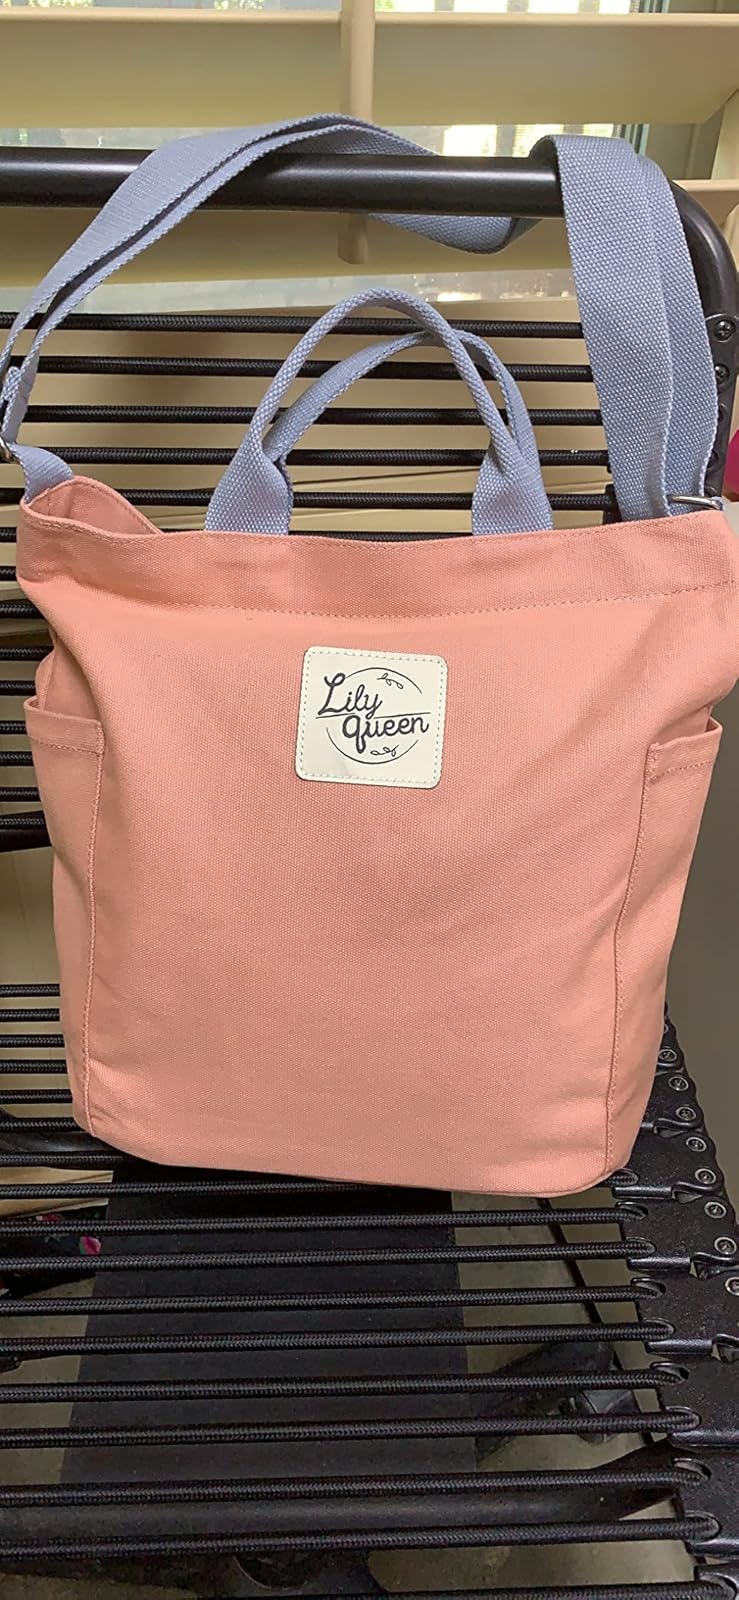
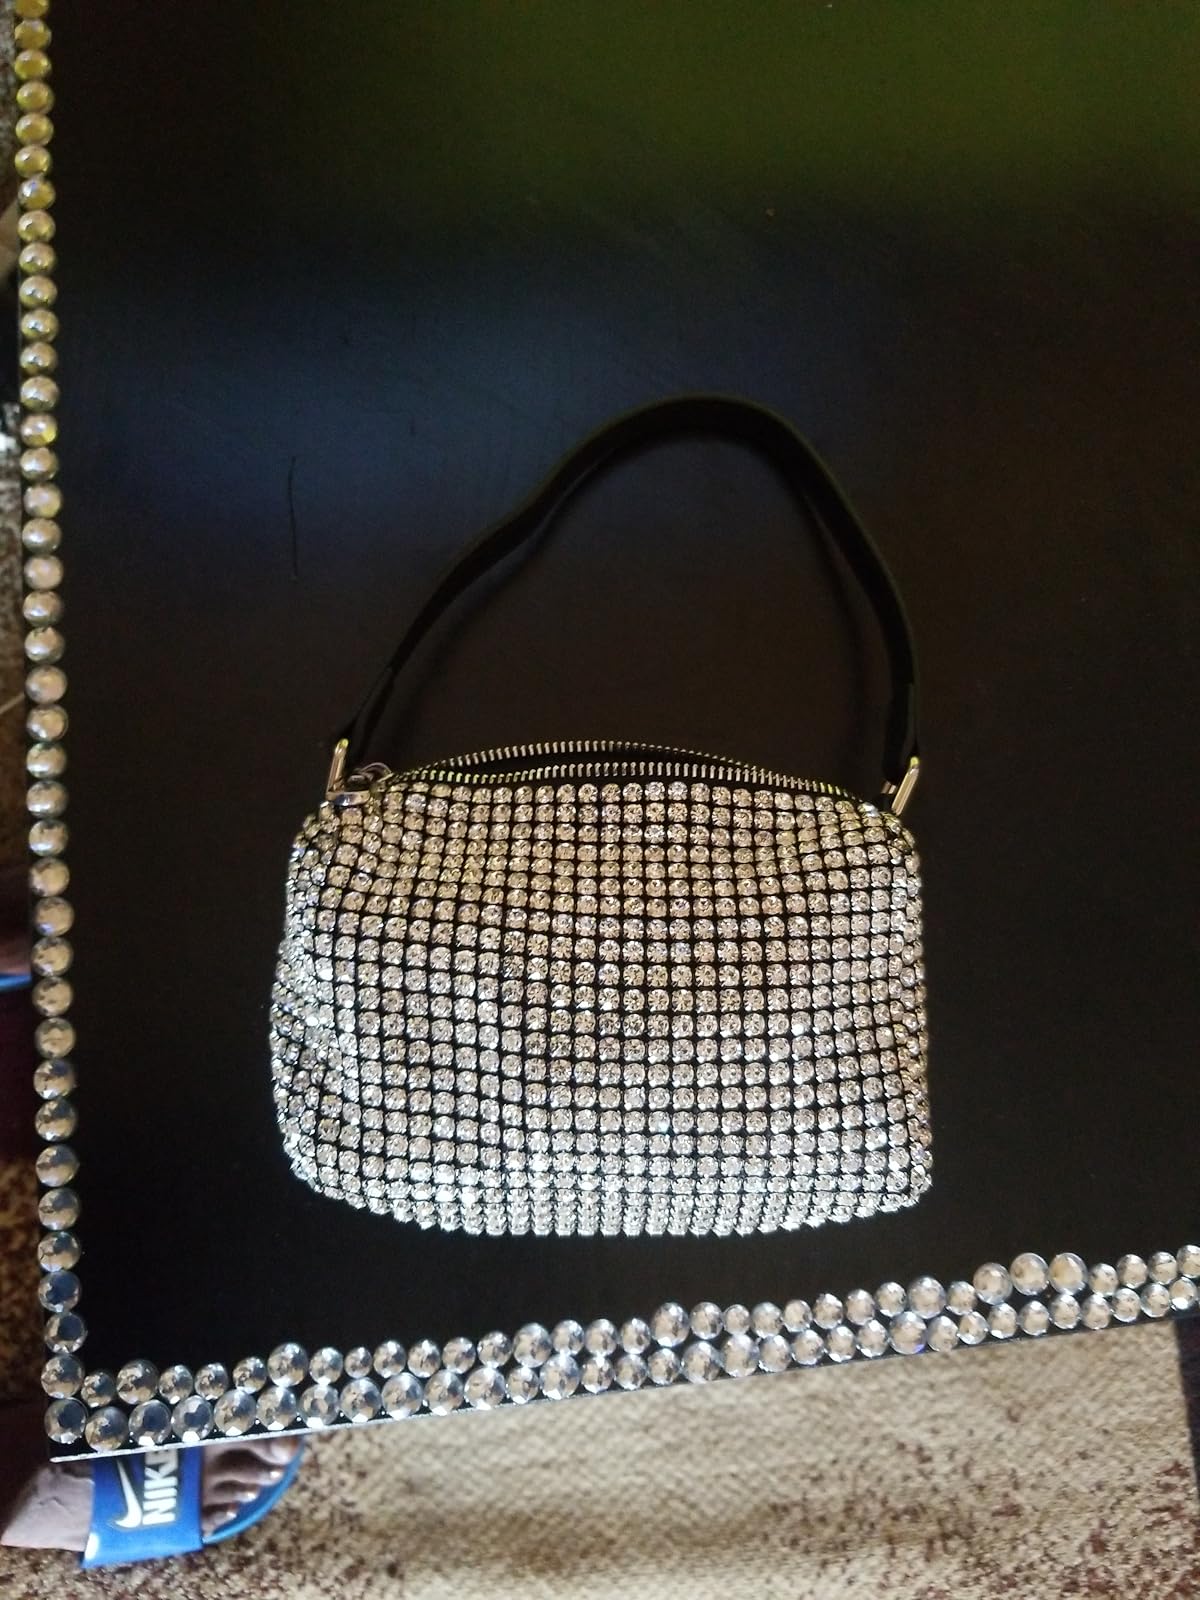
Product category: accessories_handbag
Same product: no